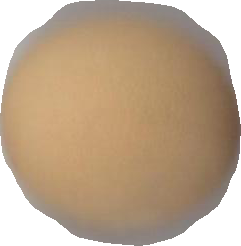
Variety: Grobogan